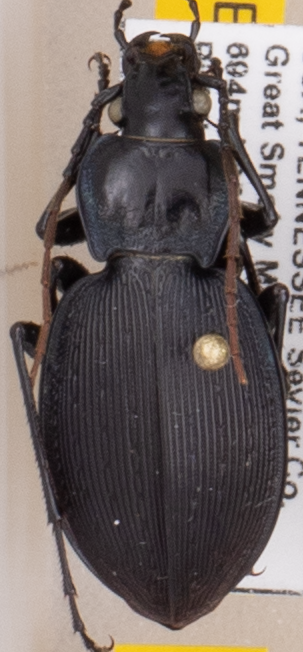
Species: Carabus goryi
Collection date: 2021-08-03 04:00:00
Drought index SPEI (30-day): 0.03
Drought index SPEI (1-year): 0.8
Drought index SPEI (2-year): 1.69